Answer in natural language. How many HousePlants are visible in the scene? Choose between the following options: 1, 3, 4, 5 or 1
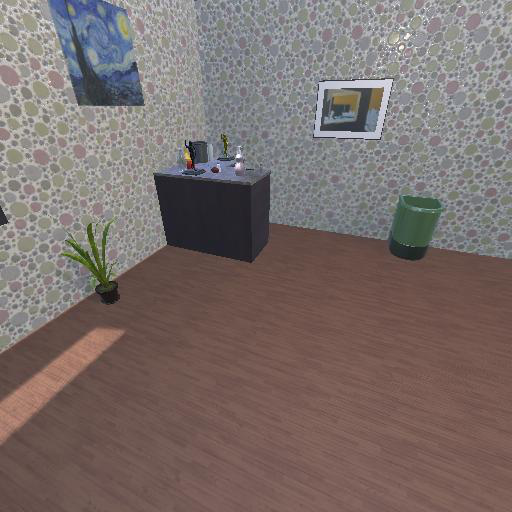
<answer>1</answer>